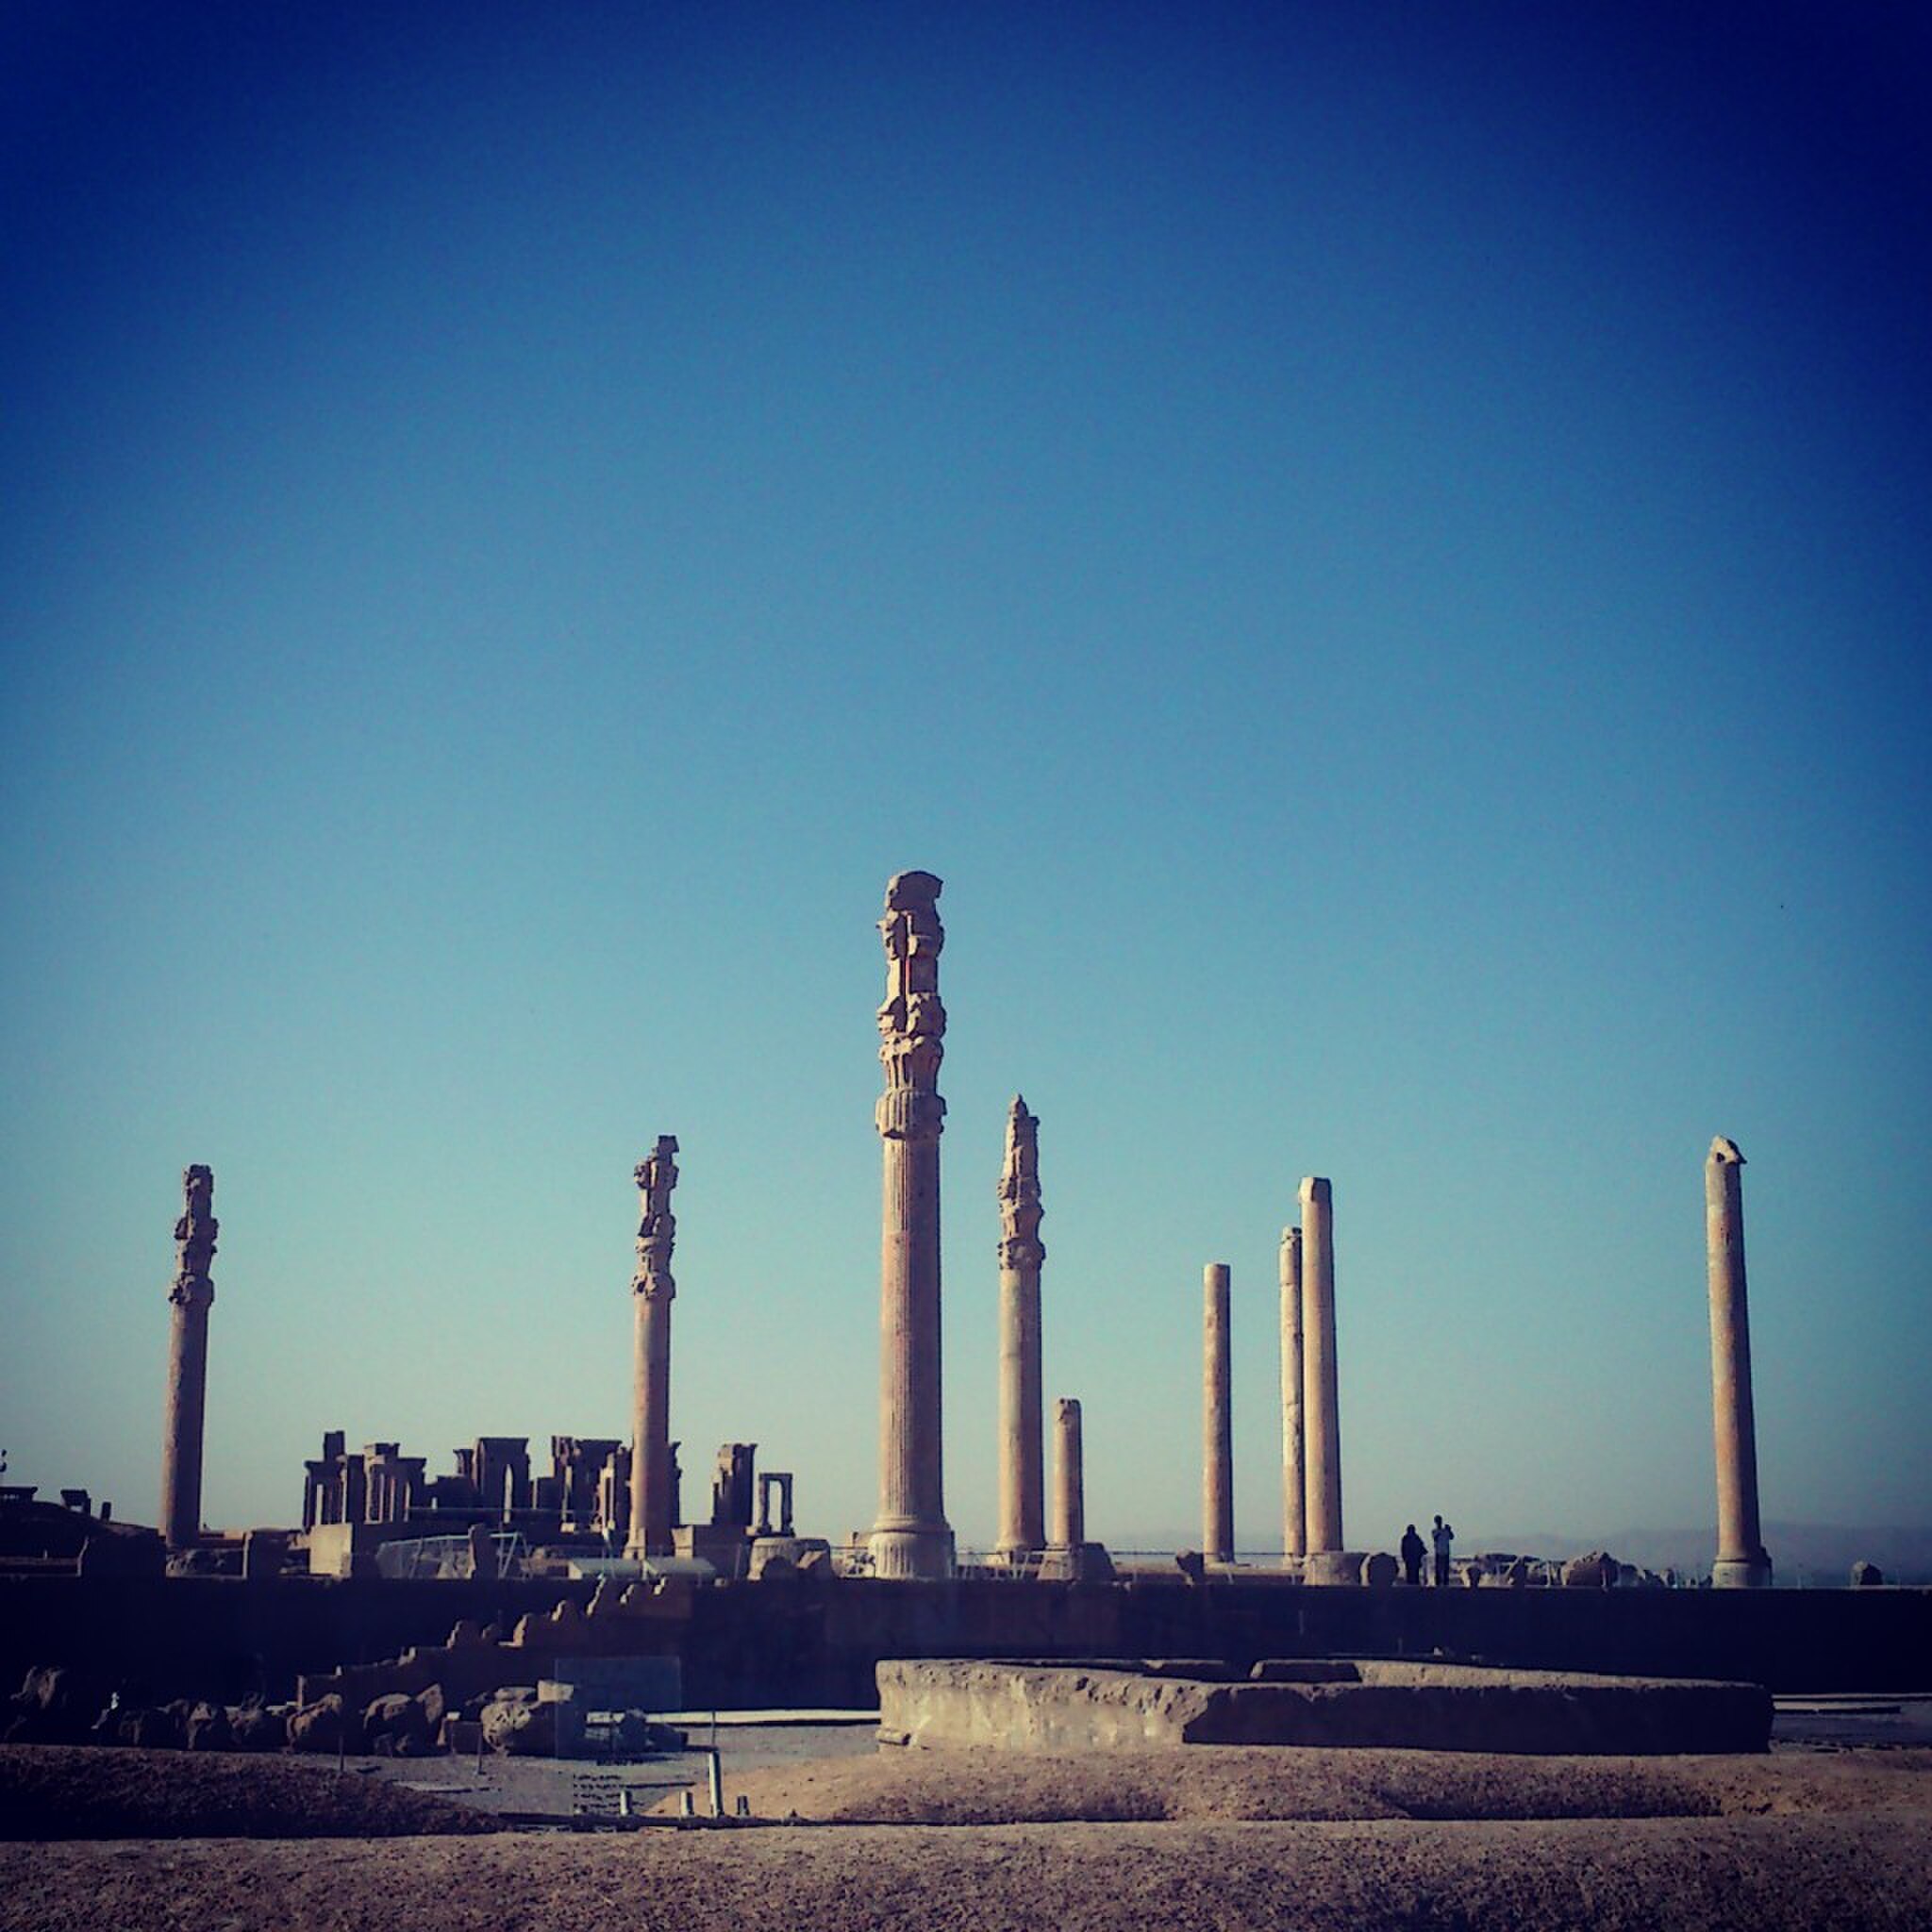
Title: تخت جمشید10
Date: 2015-09-22
Categories: Apadana of Persepolis, Media lacking a description, Self-published work, Images from Wiki Loves Monuments 2016, Uploaded via Campaign:wlm-ir, Images from Wiki Loves Monuments 2016 in Iran, 2015 in Persepolis, Iran photographs taken on 2015-09-22, Images from Wiki Loves Monuments missing SDC depicts, Images from Wiki Loves Monuments missing SDC location of creation